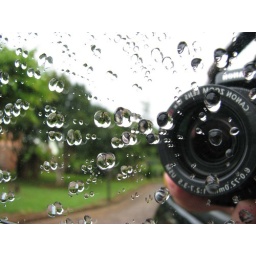
Raindrops in a mirror car